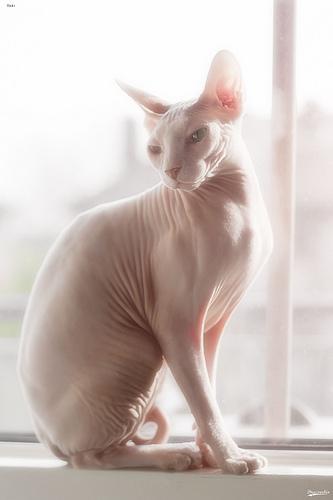
Breed: Sphynx